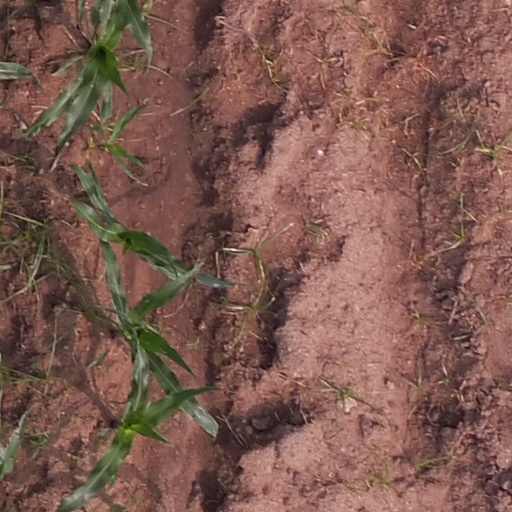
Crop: maize; corn